FC Augsburg

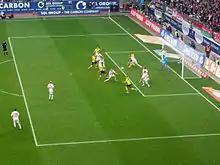
FC Augsburg against Borussia Dortmund in the Bundesliga in November 2012

On 15 October 2011, FCA won its first-ever game in the first division, defeating Mainz 05 1–0. On 28 April 2012, FCA retained their status as a Bundesliga club for a second year with a game to spare. Only a week later, Luhukay resigned from the FCA job, citing doubts with regards to the club's prospects as the reason. On 17 May 2012, the club appointed Markus Weinzierl as its new manager.